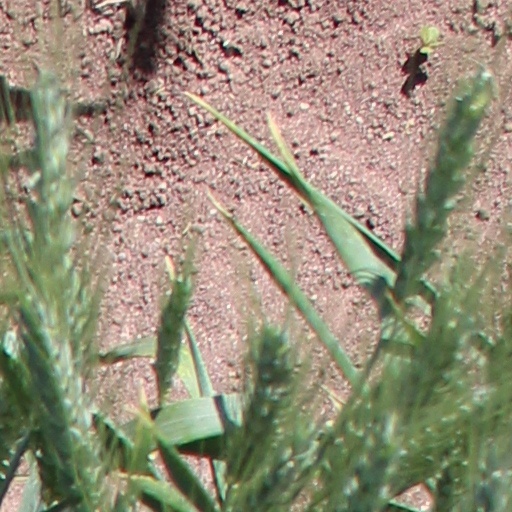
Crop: wheat